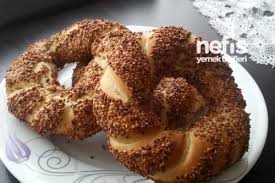
Yemek: simit